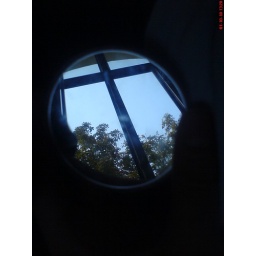
window in the mirror